Iver Hesselberg

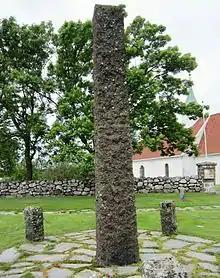
Stone monument commemorating Ole Olsen Amundrød and Iver Hesselberg at Tjølling Church

Iver Hesselberg (4 November 1762 – 26 January 1838) was a Norwegian businessman who served as a representative at the Norwegian Constitutional Assembly.